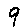
Label: 9